Michael Meacher

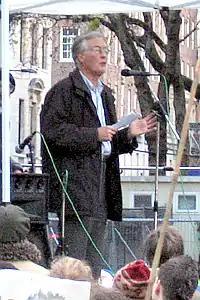
Meacher in 2005

On 23 September 2006, Meacher became the sixth Labour MP to start a blog. Meacher also wrote articles for ePolitix.com, which included criticism of Blair and Brown for perceived right-wing policies, including privatisation. He also called for a more conciliatory policy in the Middle East, attempts to tackle income inequality, and a greater commitment to reducing energy use.